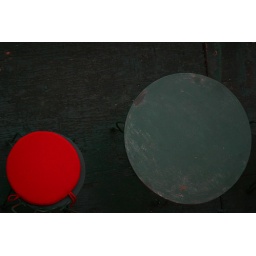
a table and chair from above